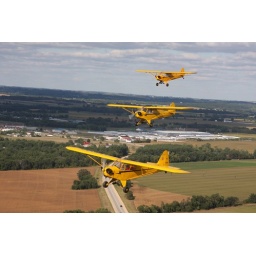
I'm the PIC in the lead ship (actually #2 the photo plane was another Cub)